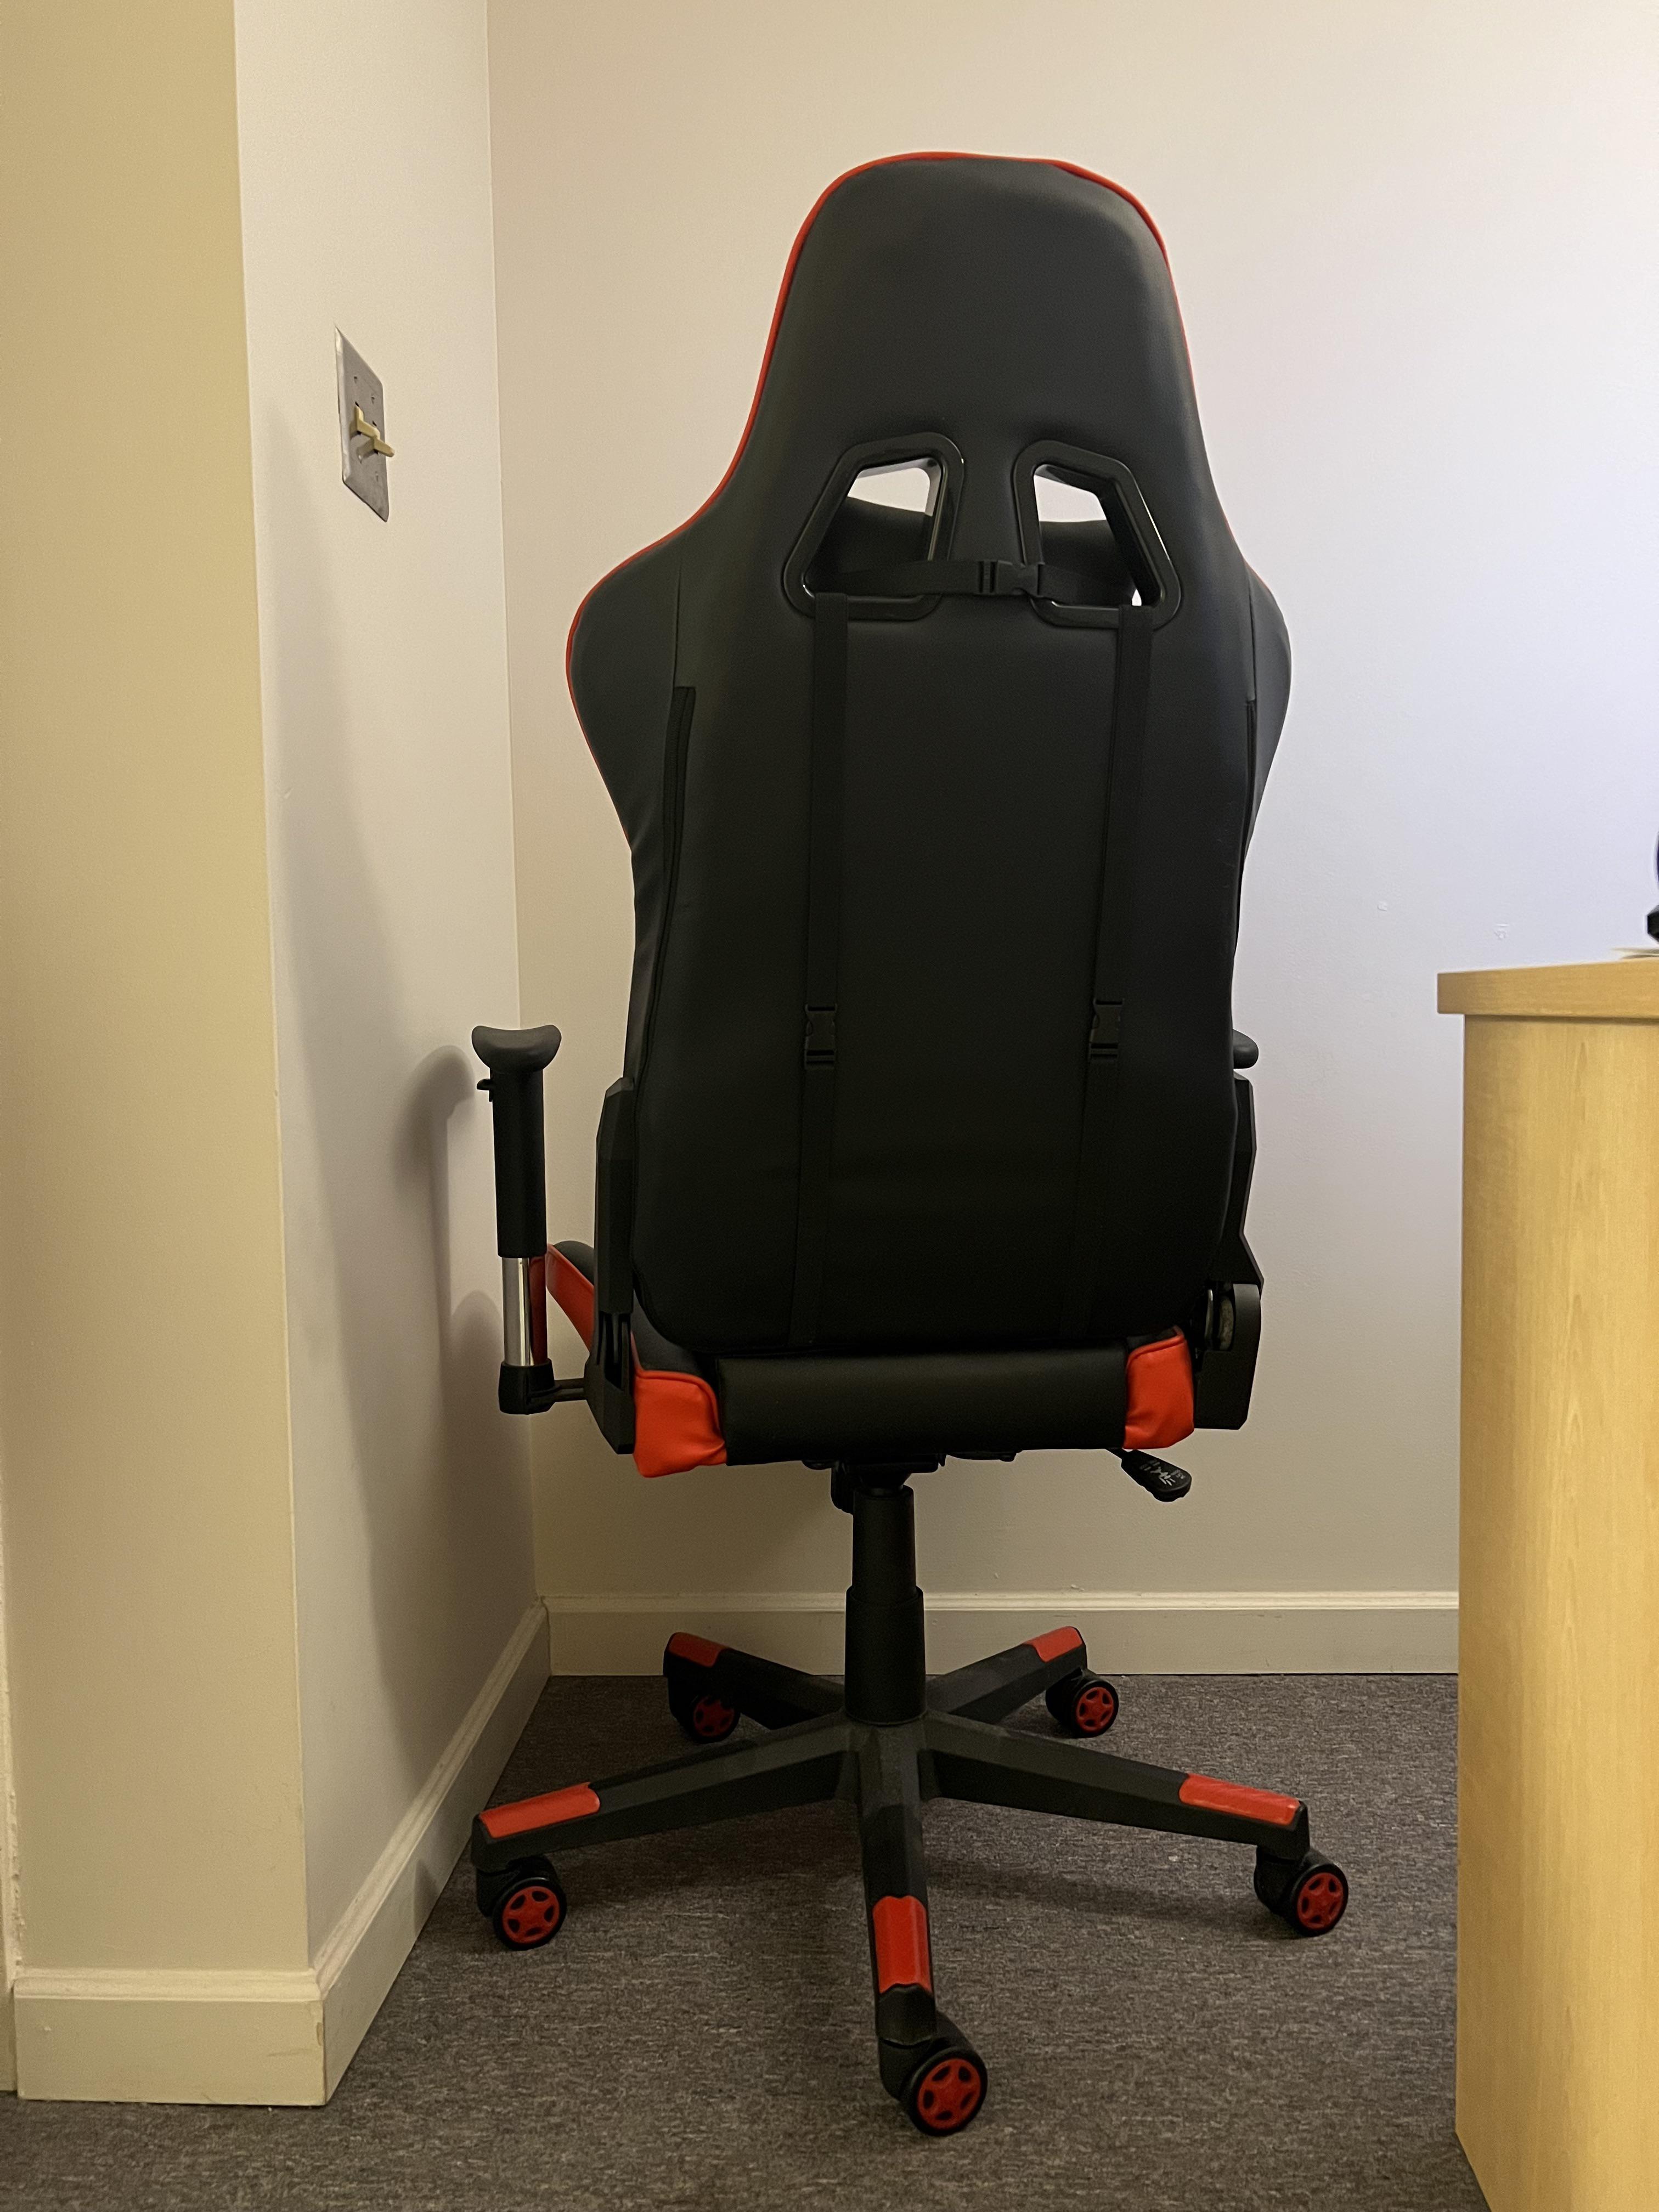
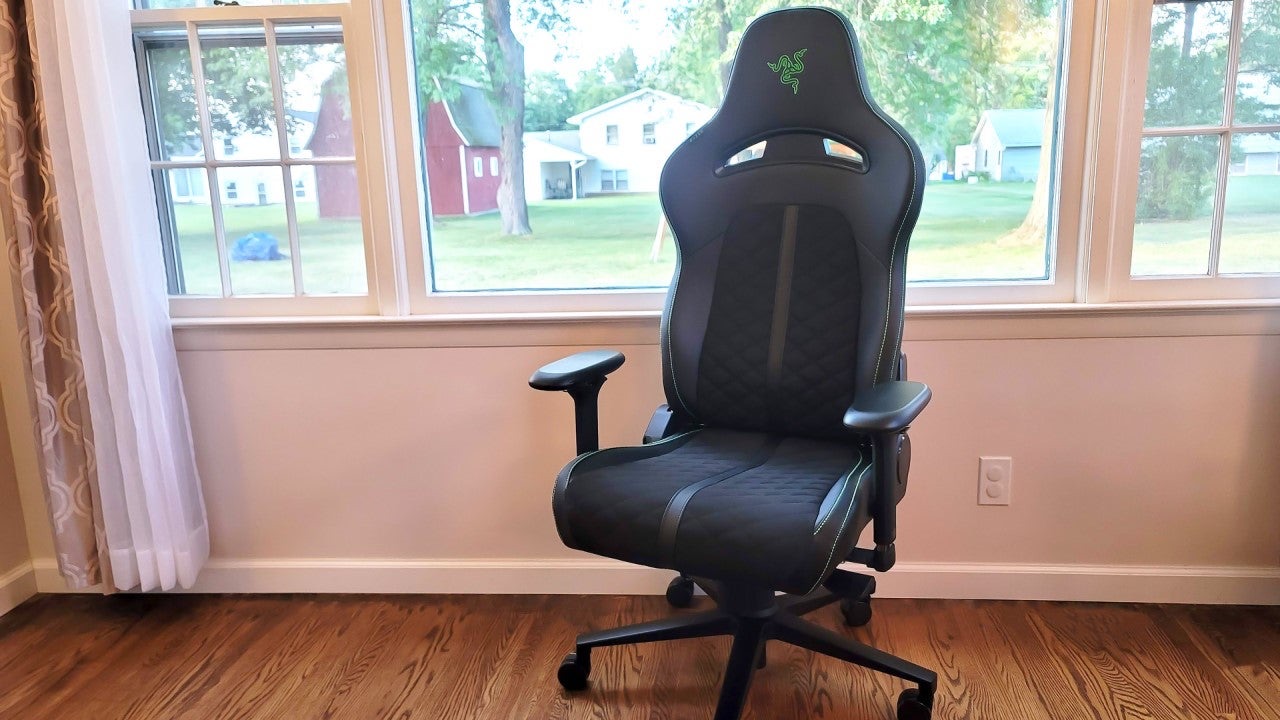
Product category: items_chair
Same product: no